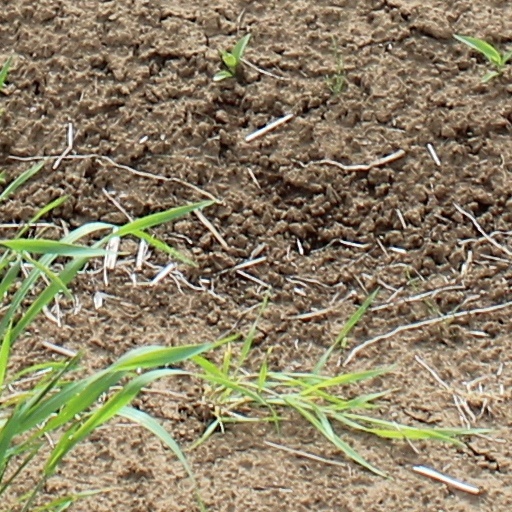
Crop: wheat